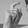
ASL letter: X